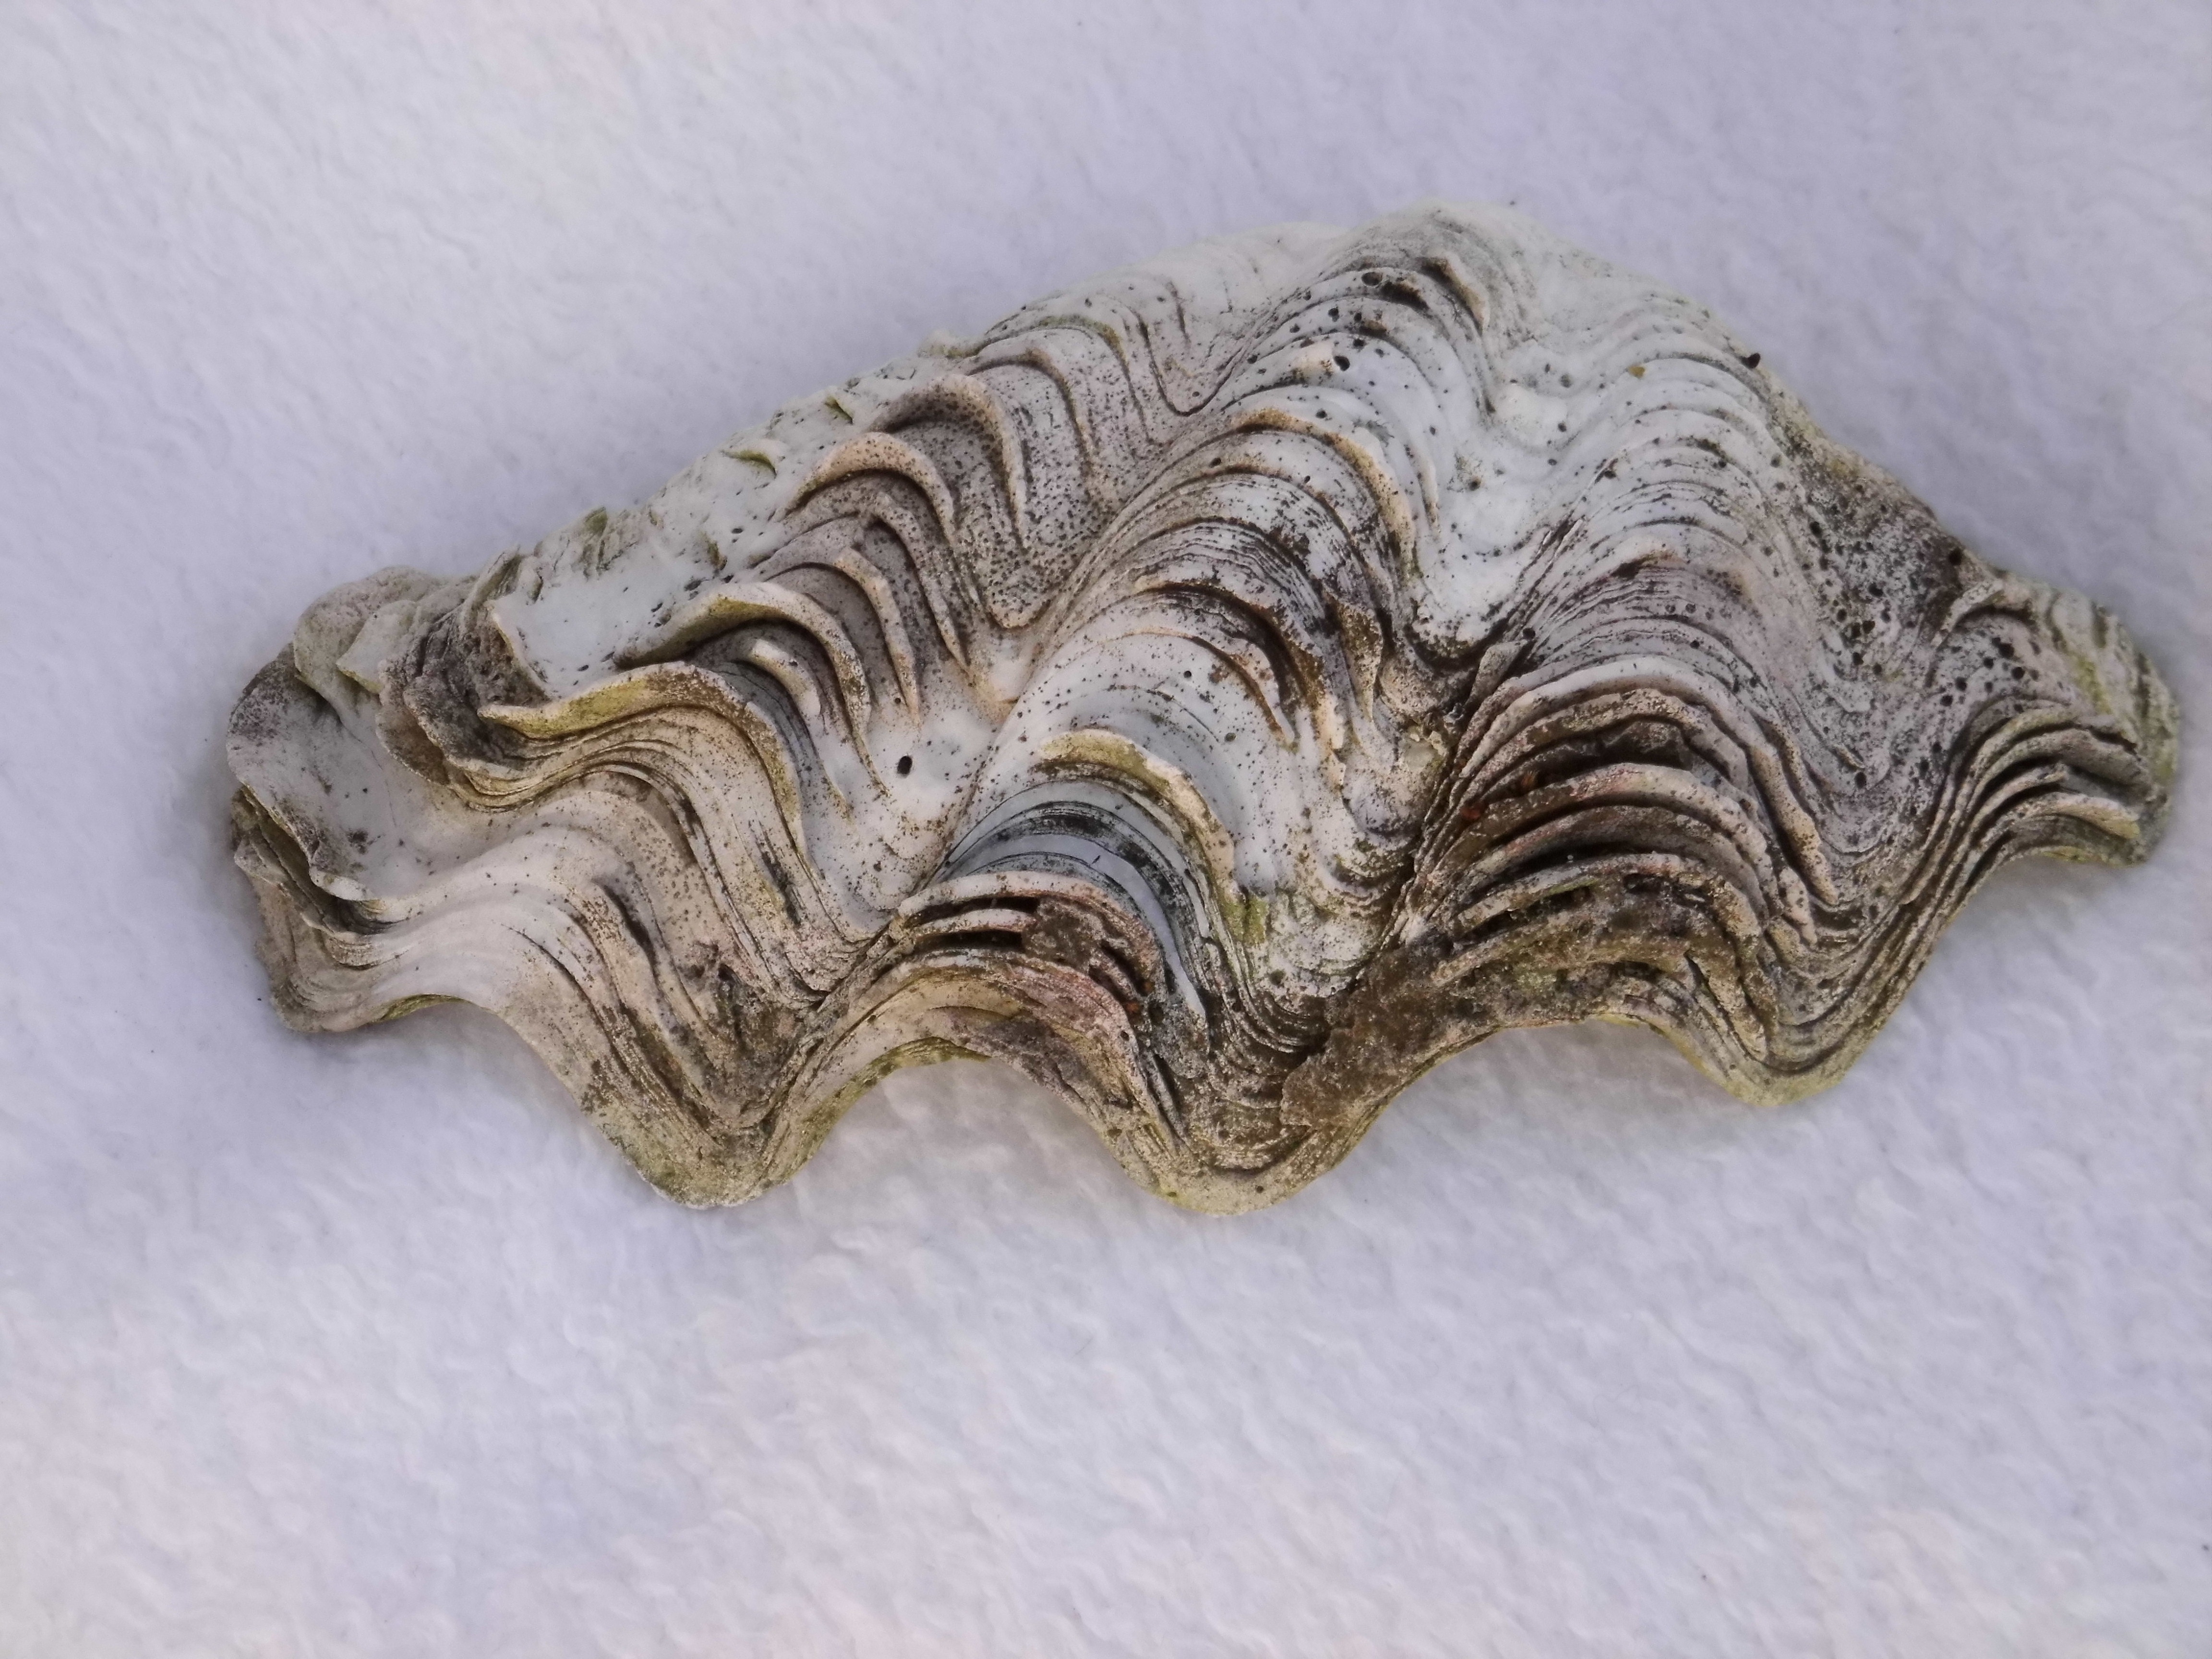
wood, horn, oyster, shell, seashell, sculpture, art, carving, relief, stone carving